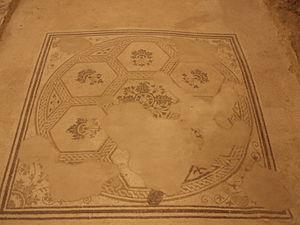
La Domus dei Coiedii est une domus datant de la Rome antique qui fait partie du parc archéologique de la ville romaine de Suasa, située sur le territoire de l'actuelle commune de Castelleone di Suasa.